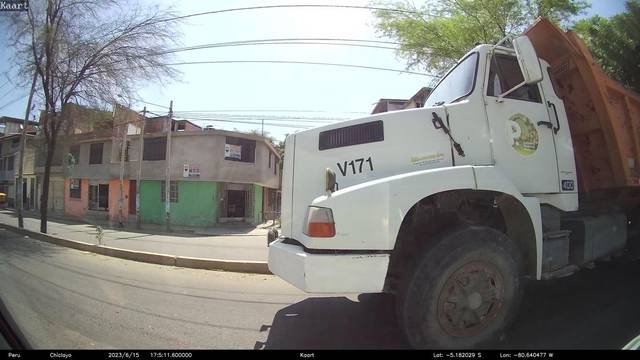
Region: Peru
Coordinates: -5.182, -80.64